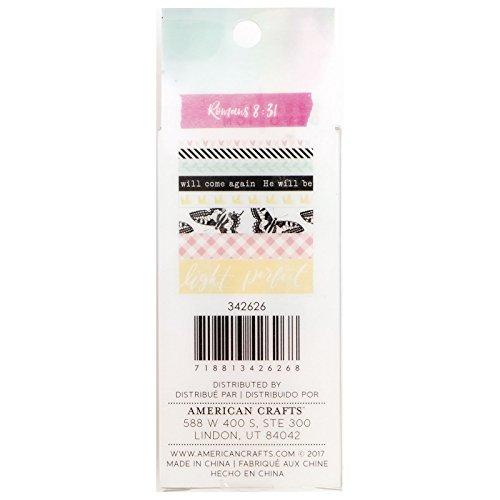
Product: American Crafts 8 Roll Washi Tape 3 Creative Devotion
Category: Toys & Games | Arts & Crafts | Adhesives
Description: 8 washi tape rolls.
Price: $10.95
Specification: ProductDimensions:3.9x2x2inches|ShippingWeight:2.4ounces(Viewshippingratesandpolicies)|Itemmodelnumber:342626|ASIN:B0768487KJ